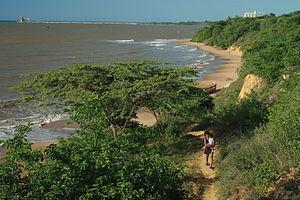
Zamora est l'une des 25 municipalités de l'État de Falcón au Venezuela. Son chef-lieu est Puerto Cumarebo. En 2011, la population s'élève à 33 210 habitants.